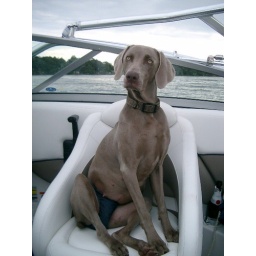
sitting in the captian's chair